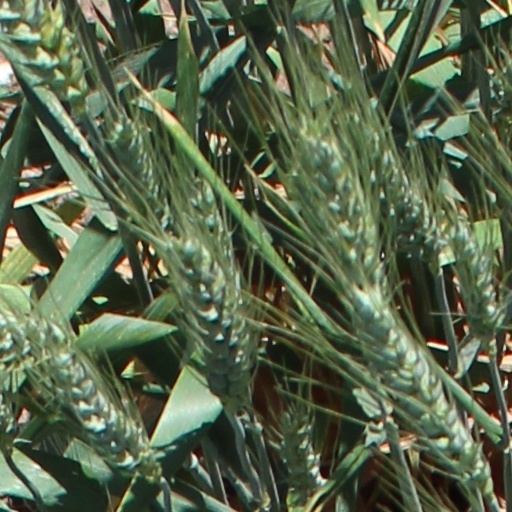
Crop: wheat